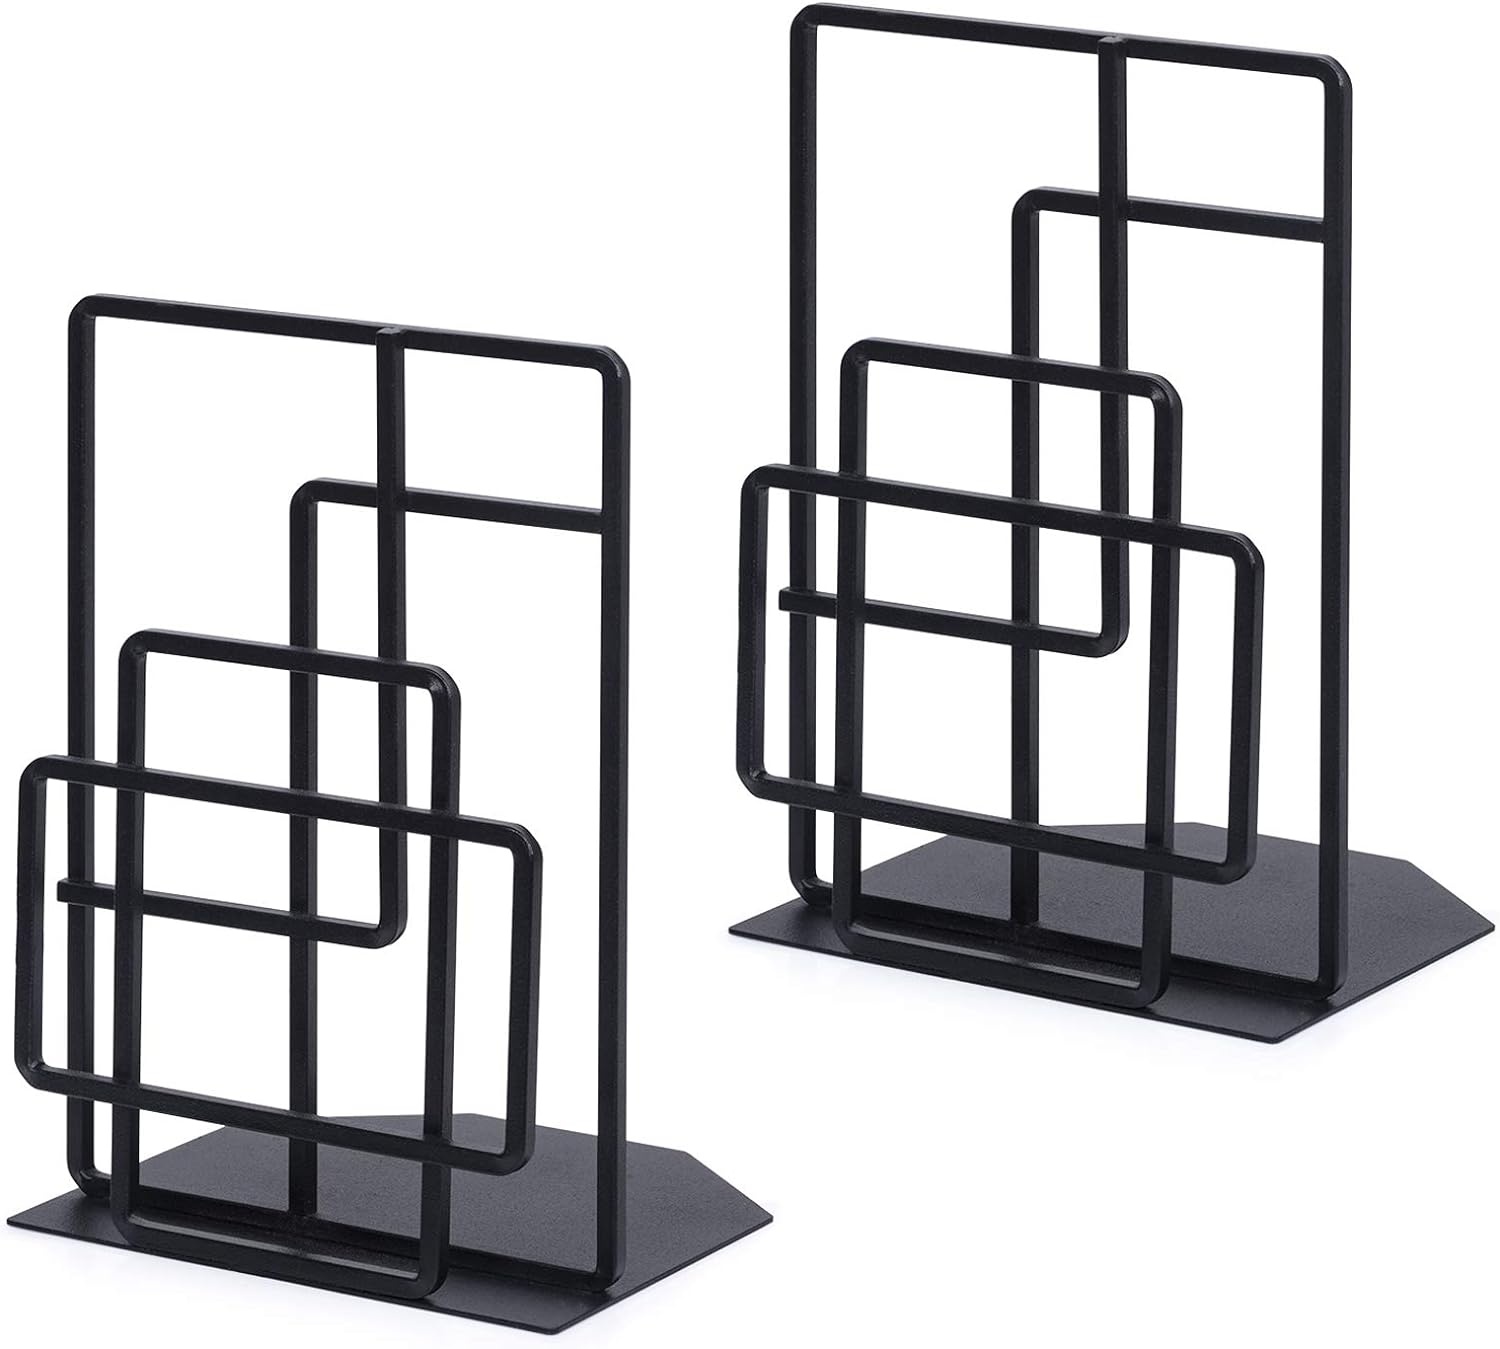
SRIWATANA Book Ends Heavy Duty, Decorative Black Bookends for Shelves, Window Lattice Design
Overview Material : Metal Product Dimensions : 3.9"D x 4.5"W x 6.9"H Color : Black Finish Type : Powder Coated Brand : SRIWATANA Number of Pieces : 2 Manufacturer : SRIWATANA About this item Window Lattice Design: Unique book ends displaying an elegant beauty will definitely highlight your books. Hollw-out design allows you to maximize the space to store your memo and ruler, or add some decorations like dried flowers. Heavy Duty Metal Bookends: All metal construction makes the decorative book ends long-lasting and perdurable to hold large and heavy books; powder-coated surface is smooth and anti-rust. Functional Book Ends: Ideal for organizing your books, CDs, DVDs, magazines or anything else you want to stand up in your shelves in your work space, home, office or school. Anti-slip & Non-scratching Mat: Non-skid bottom provides sufficient friction to avoid slipping and has sufficient stability.The metal bookends hold heavy books but won't scratch your furniture. Best Gift Choice: Well-packed by black box, these bookends must be a best gift for your classmates, friends or families for school-opening ceremony, Christmas and other festivals.
Brand: SRIWATANA
Category: Home & Garden > Decor > Bookends